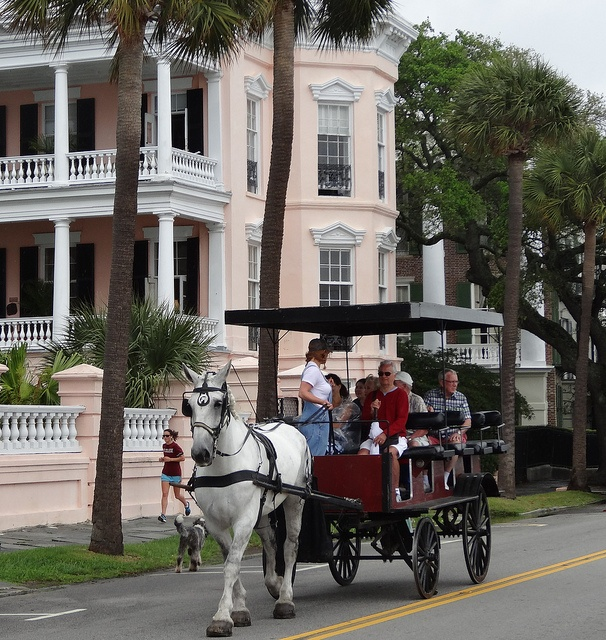
A group of people in a carriage being carried by a horse.
A group of people are riding a horse and buggy.
A carriage is pulled by a horse with several on board.
Horse drawn wagon with passengers on roadway in city area.
A horse drawn cart with several passengers on a street next to a Victorian building.